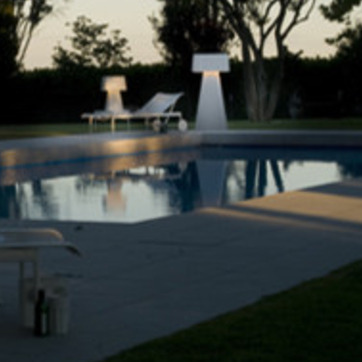
Material: water